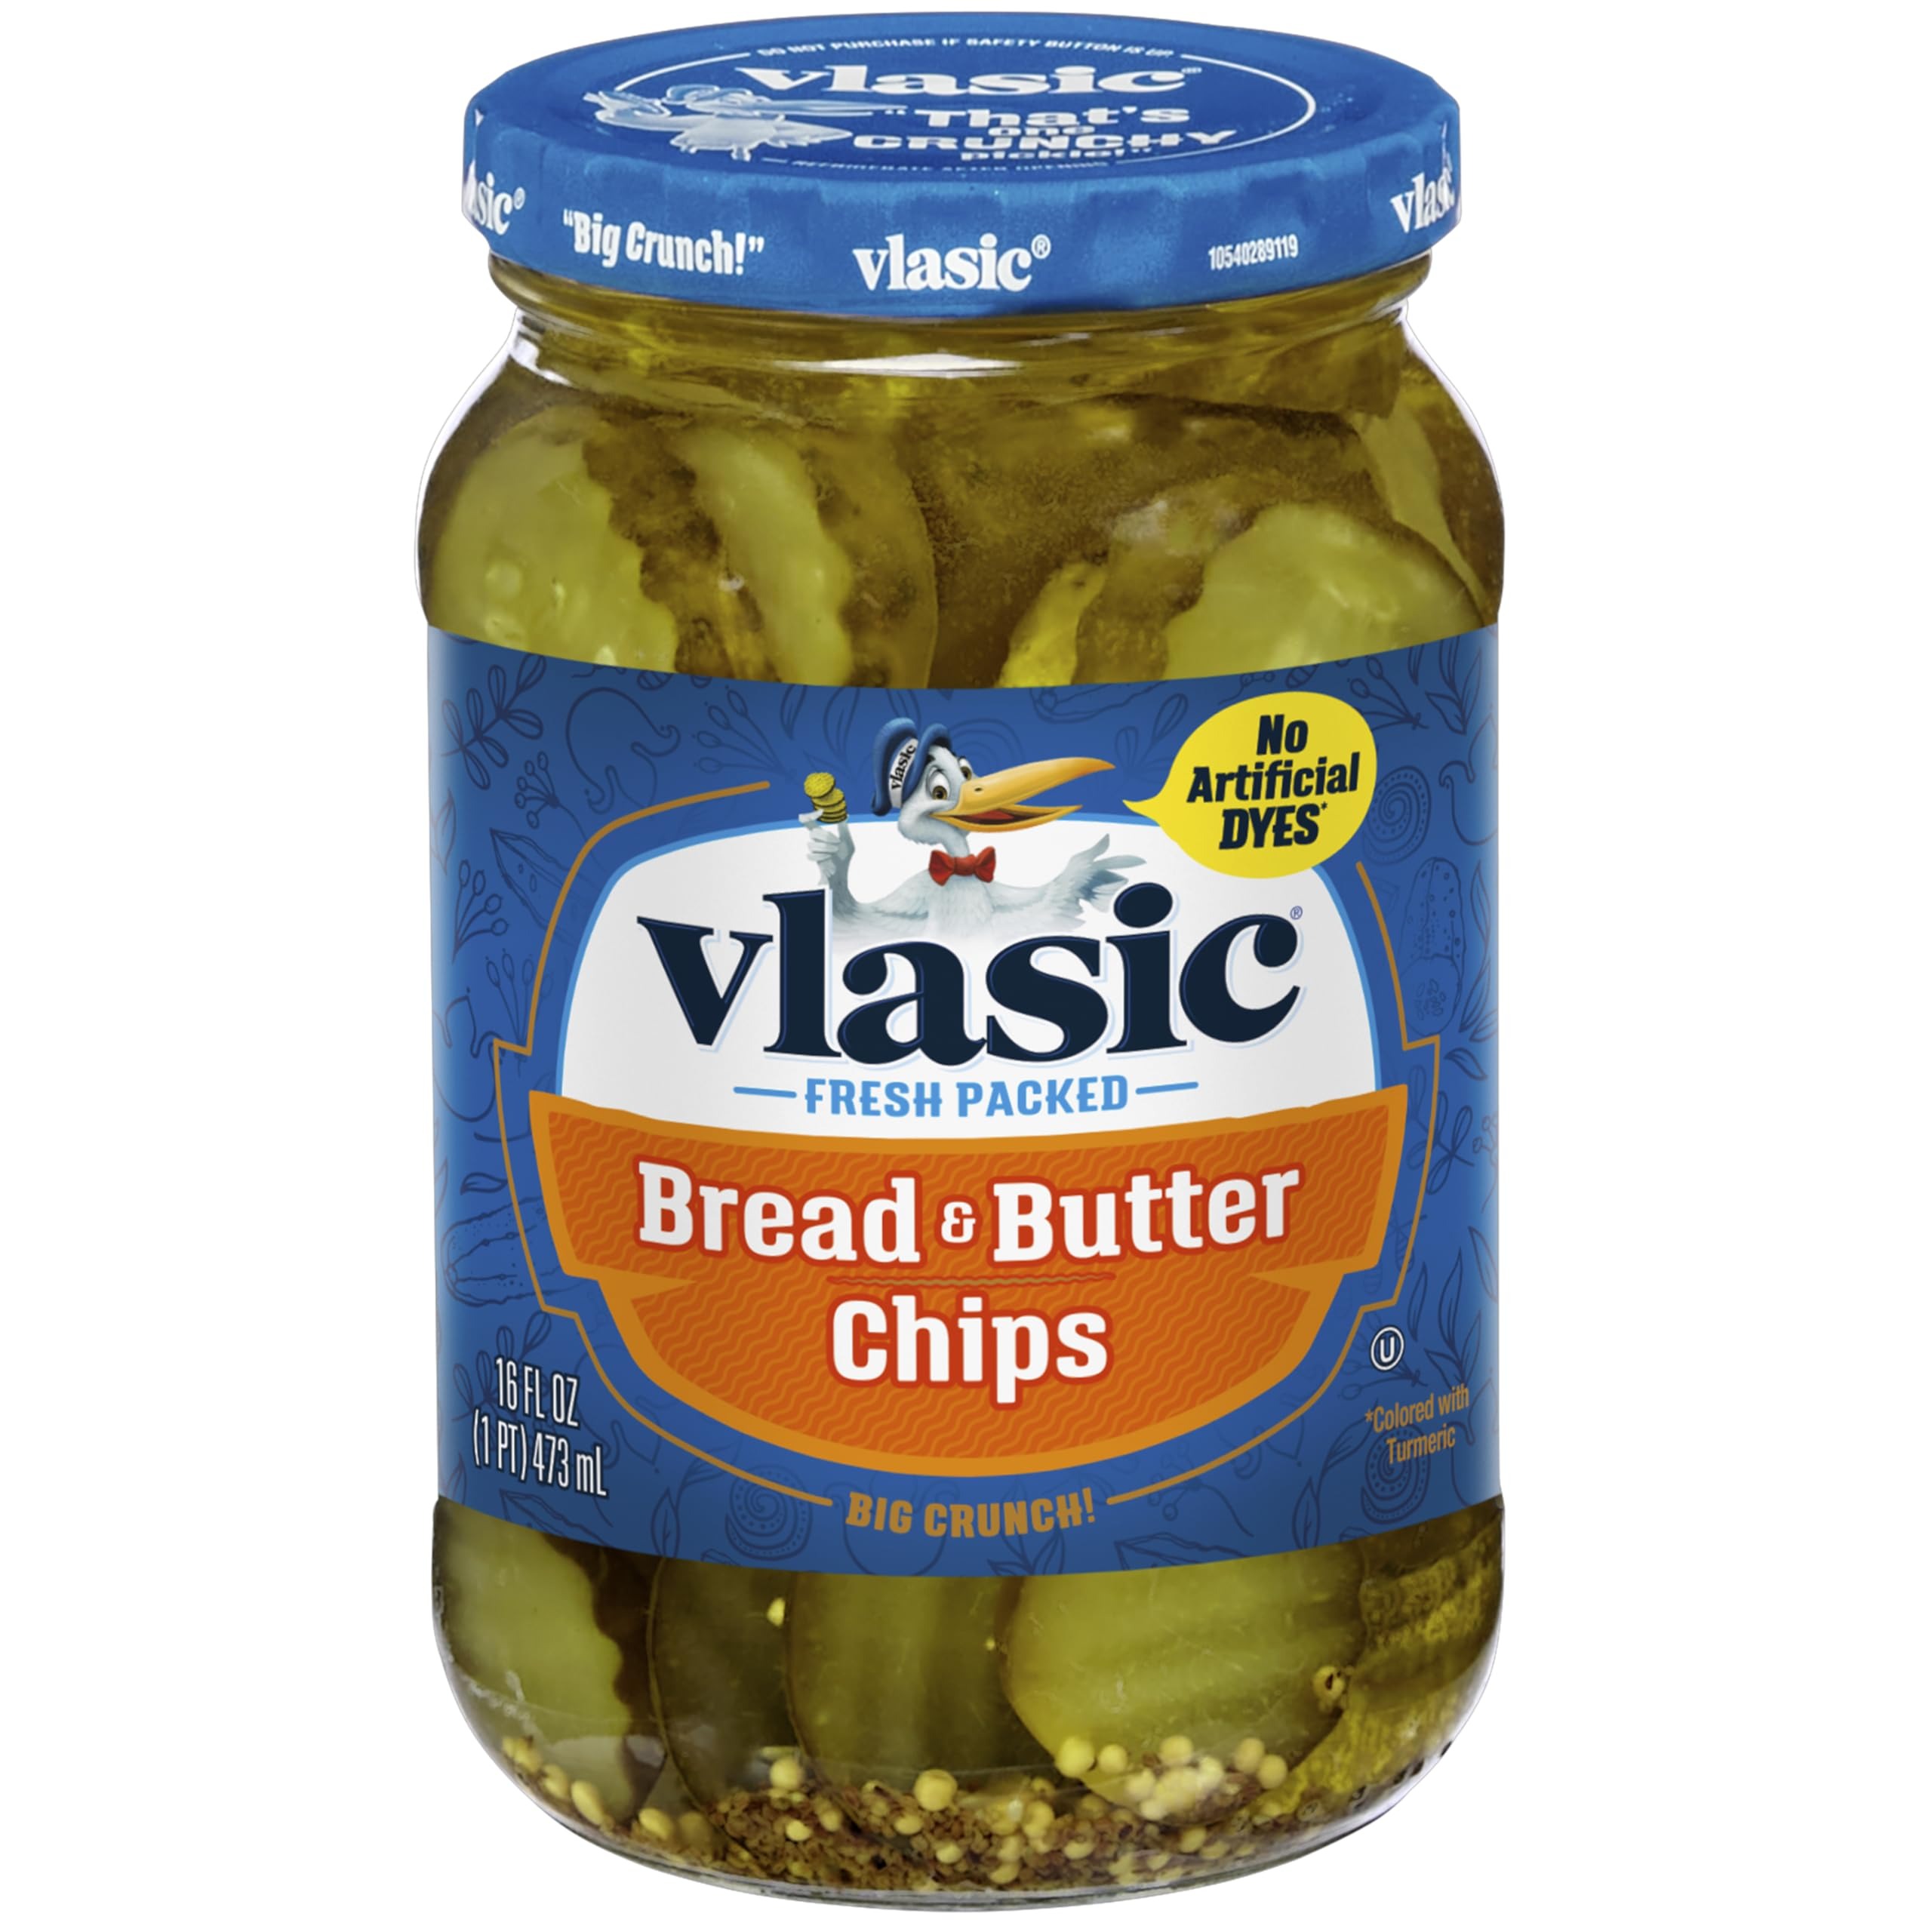
Item Name: Vlasic Bread and Butter Pickle Chips, Keto Friendly, 16 FL OZ Jar
Bullet Point 1: One 16 fl oz jar of Vlasic Bread and Butter Pickle Chips
Bullet Point 2: Perfectly crunchy sandwich pickles made with a one-of-a-kind secret recipe
Bullet Point 3: Vlasic's bread and butter chips deliver a tart and mildly sweet flavor
Bullet Point 4: Bread and butter pickles contain 15 calories per serving
Bullet Point 5: Packaged in a resealable jar to lock in flavor and keep pickles crunchy
Value: 16.0
Unit: Ounce

Price: 3.515